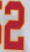
Number: 2